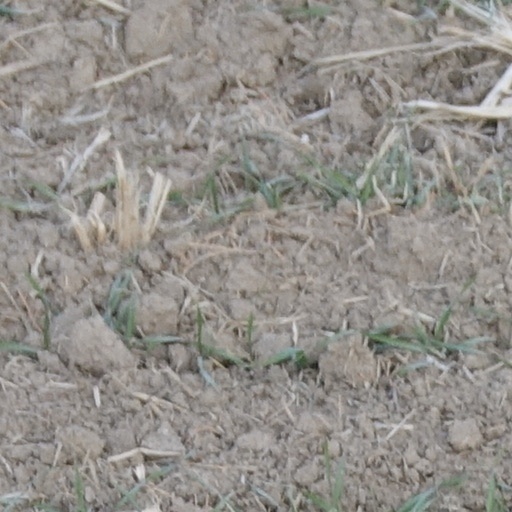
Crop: wheat